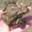
Label: frog